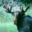
Label: deer